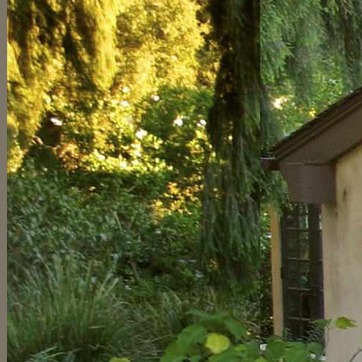
Material: foliage